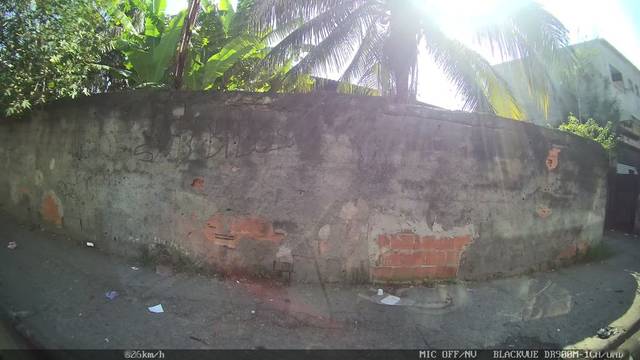
Region: Brazil
Coordinates: -22.757, -43.312